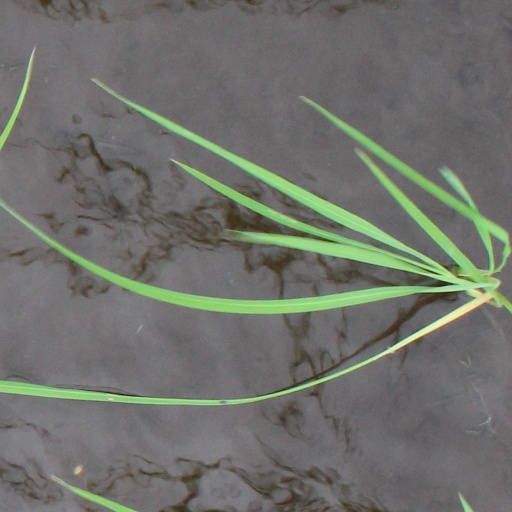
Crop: rice